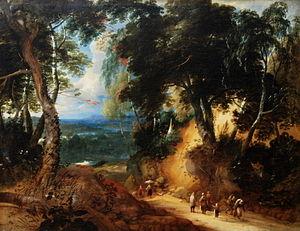
Lodewijk de Vadder est un peintre, graveur et dessinateur flamand baroque, spécialisé dans la peinture de paysages.